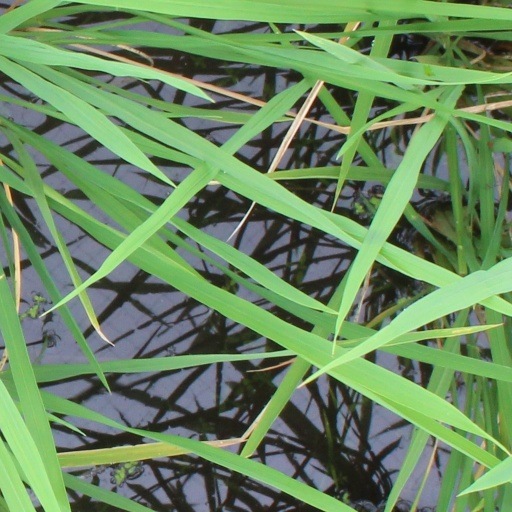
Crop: rice